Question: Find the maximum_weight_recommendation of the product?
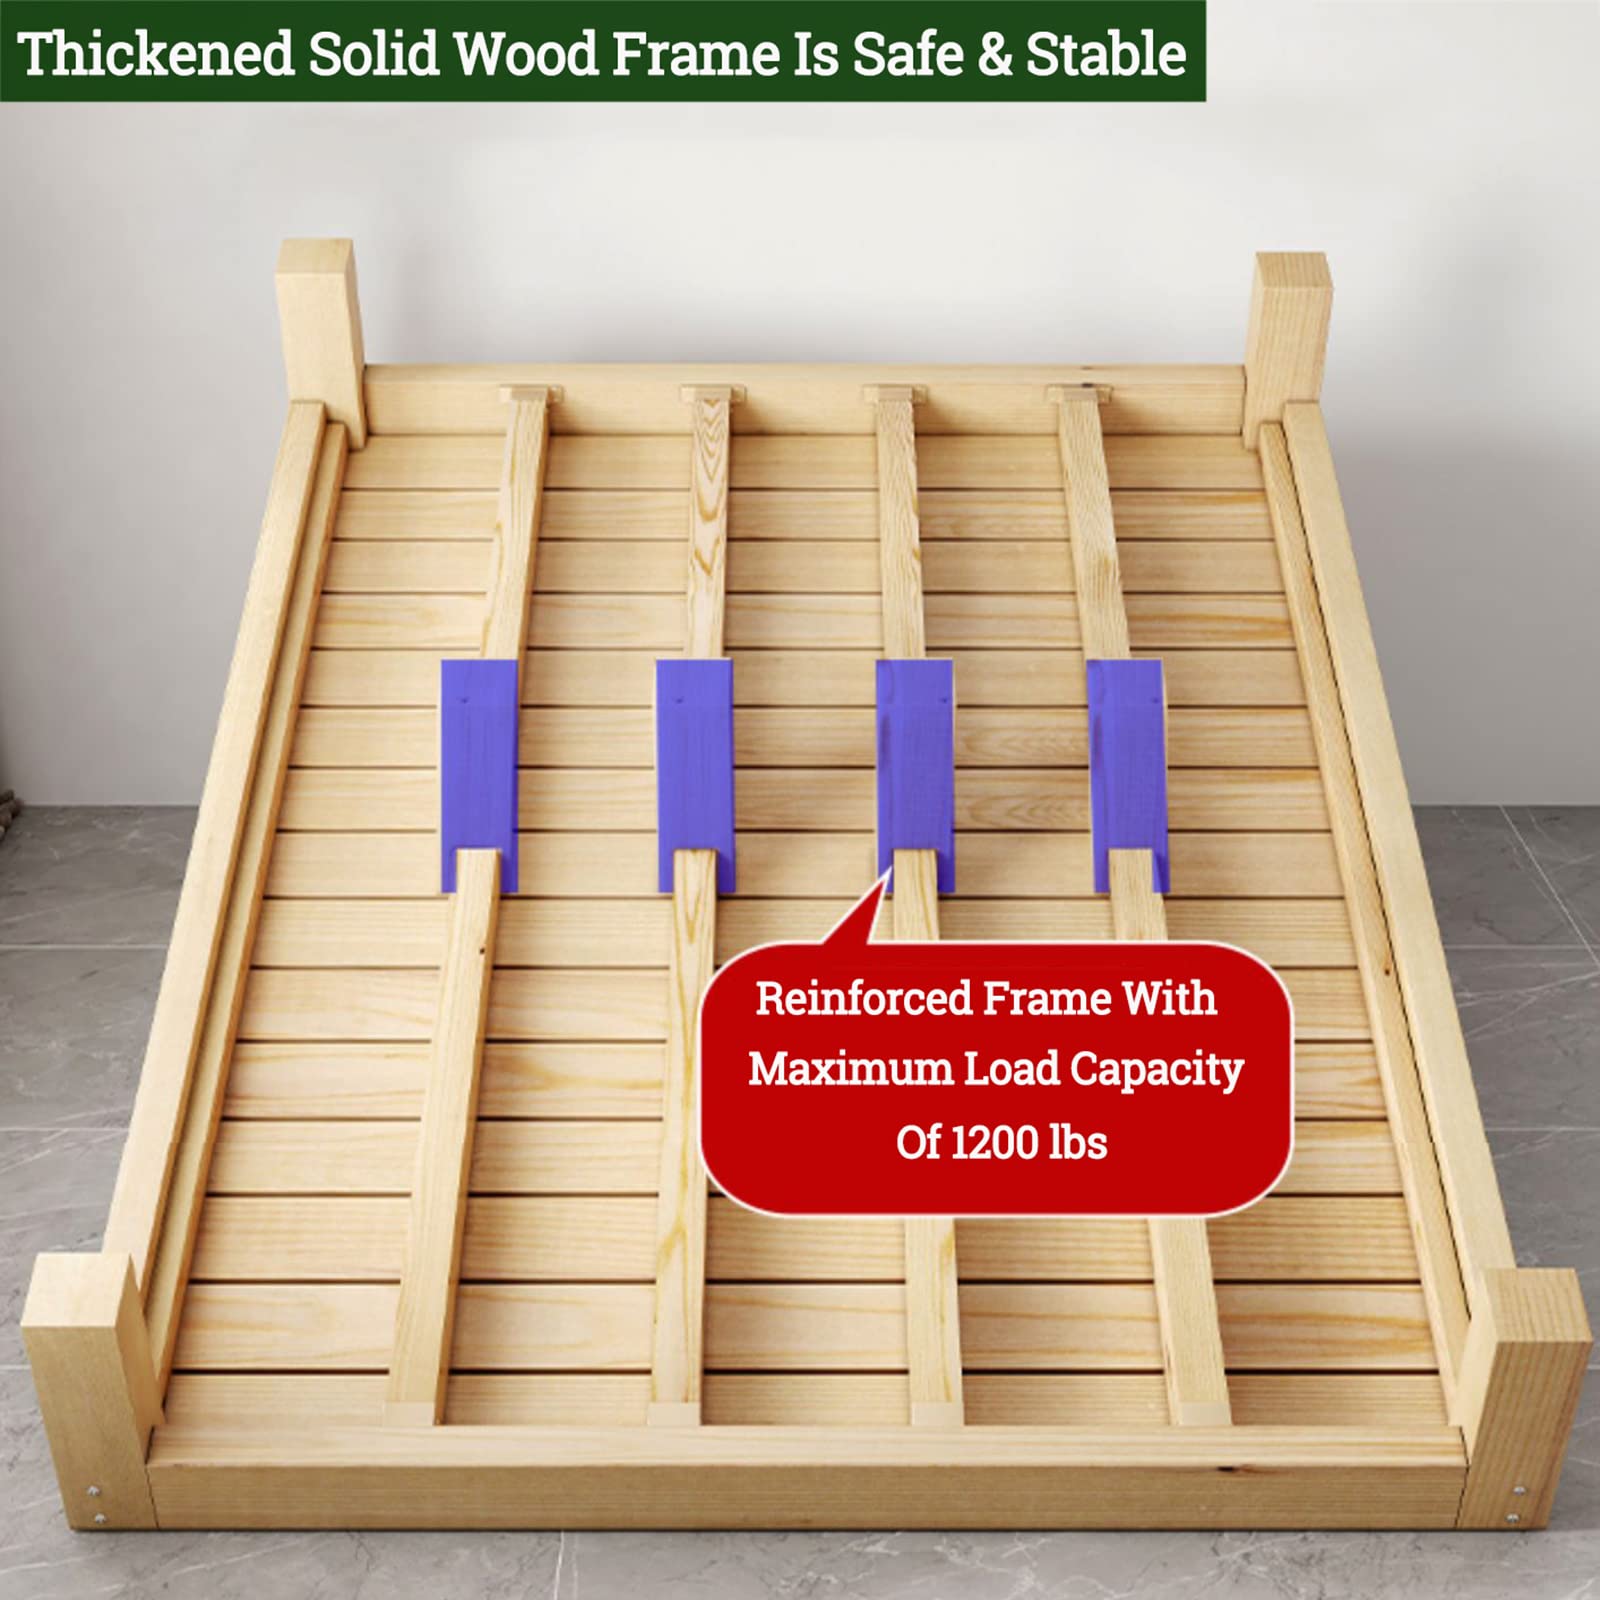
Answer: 1200.0 pound